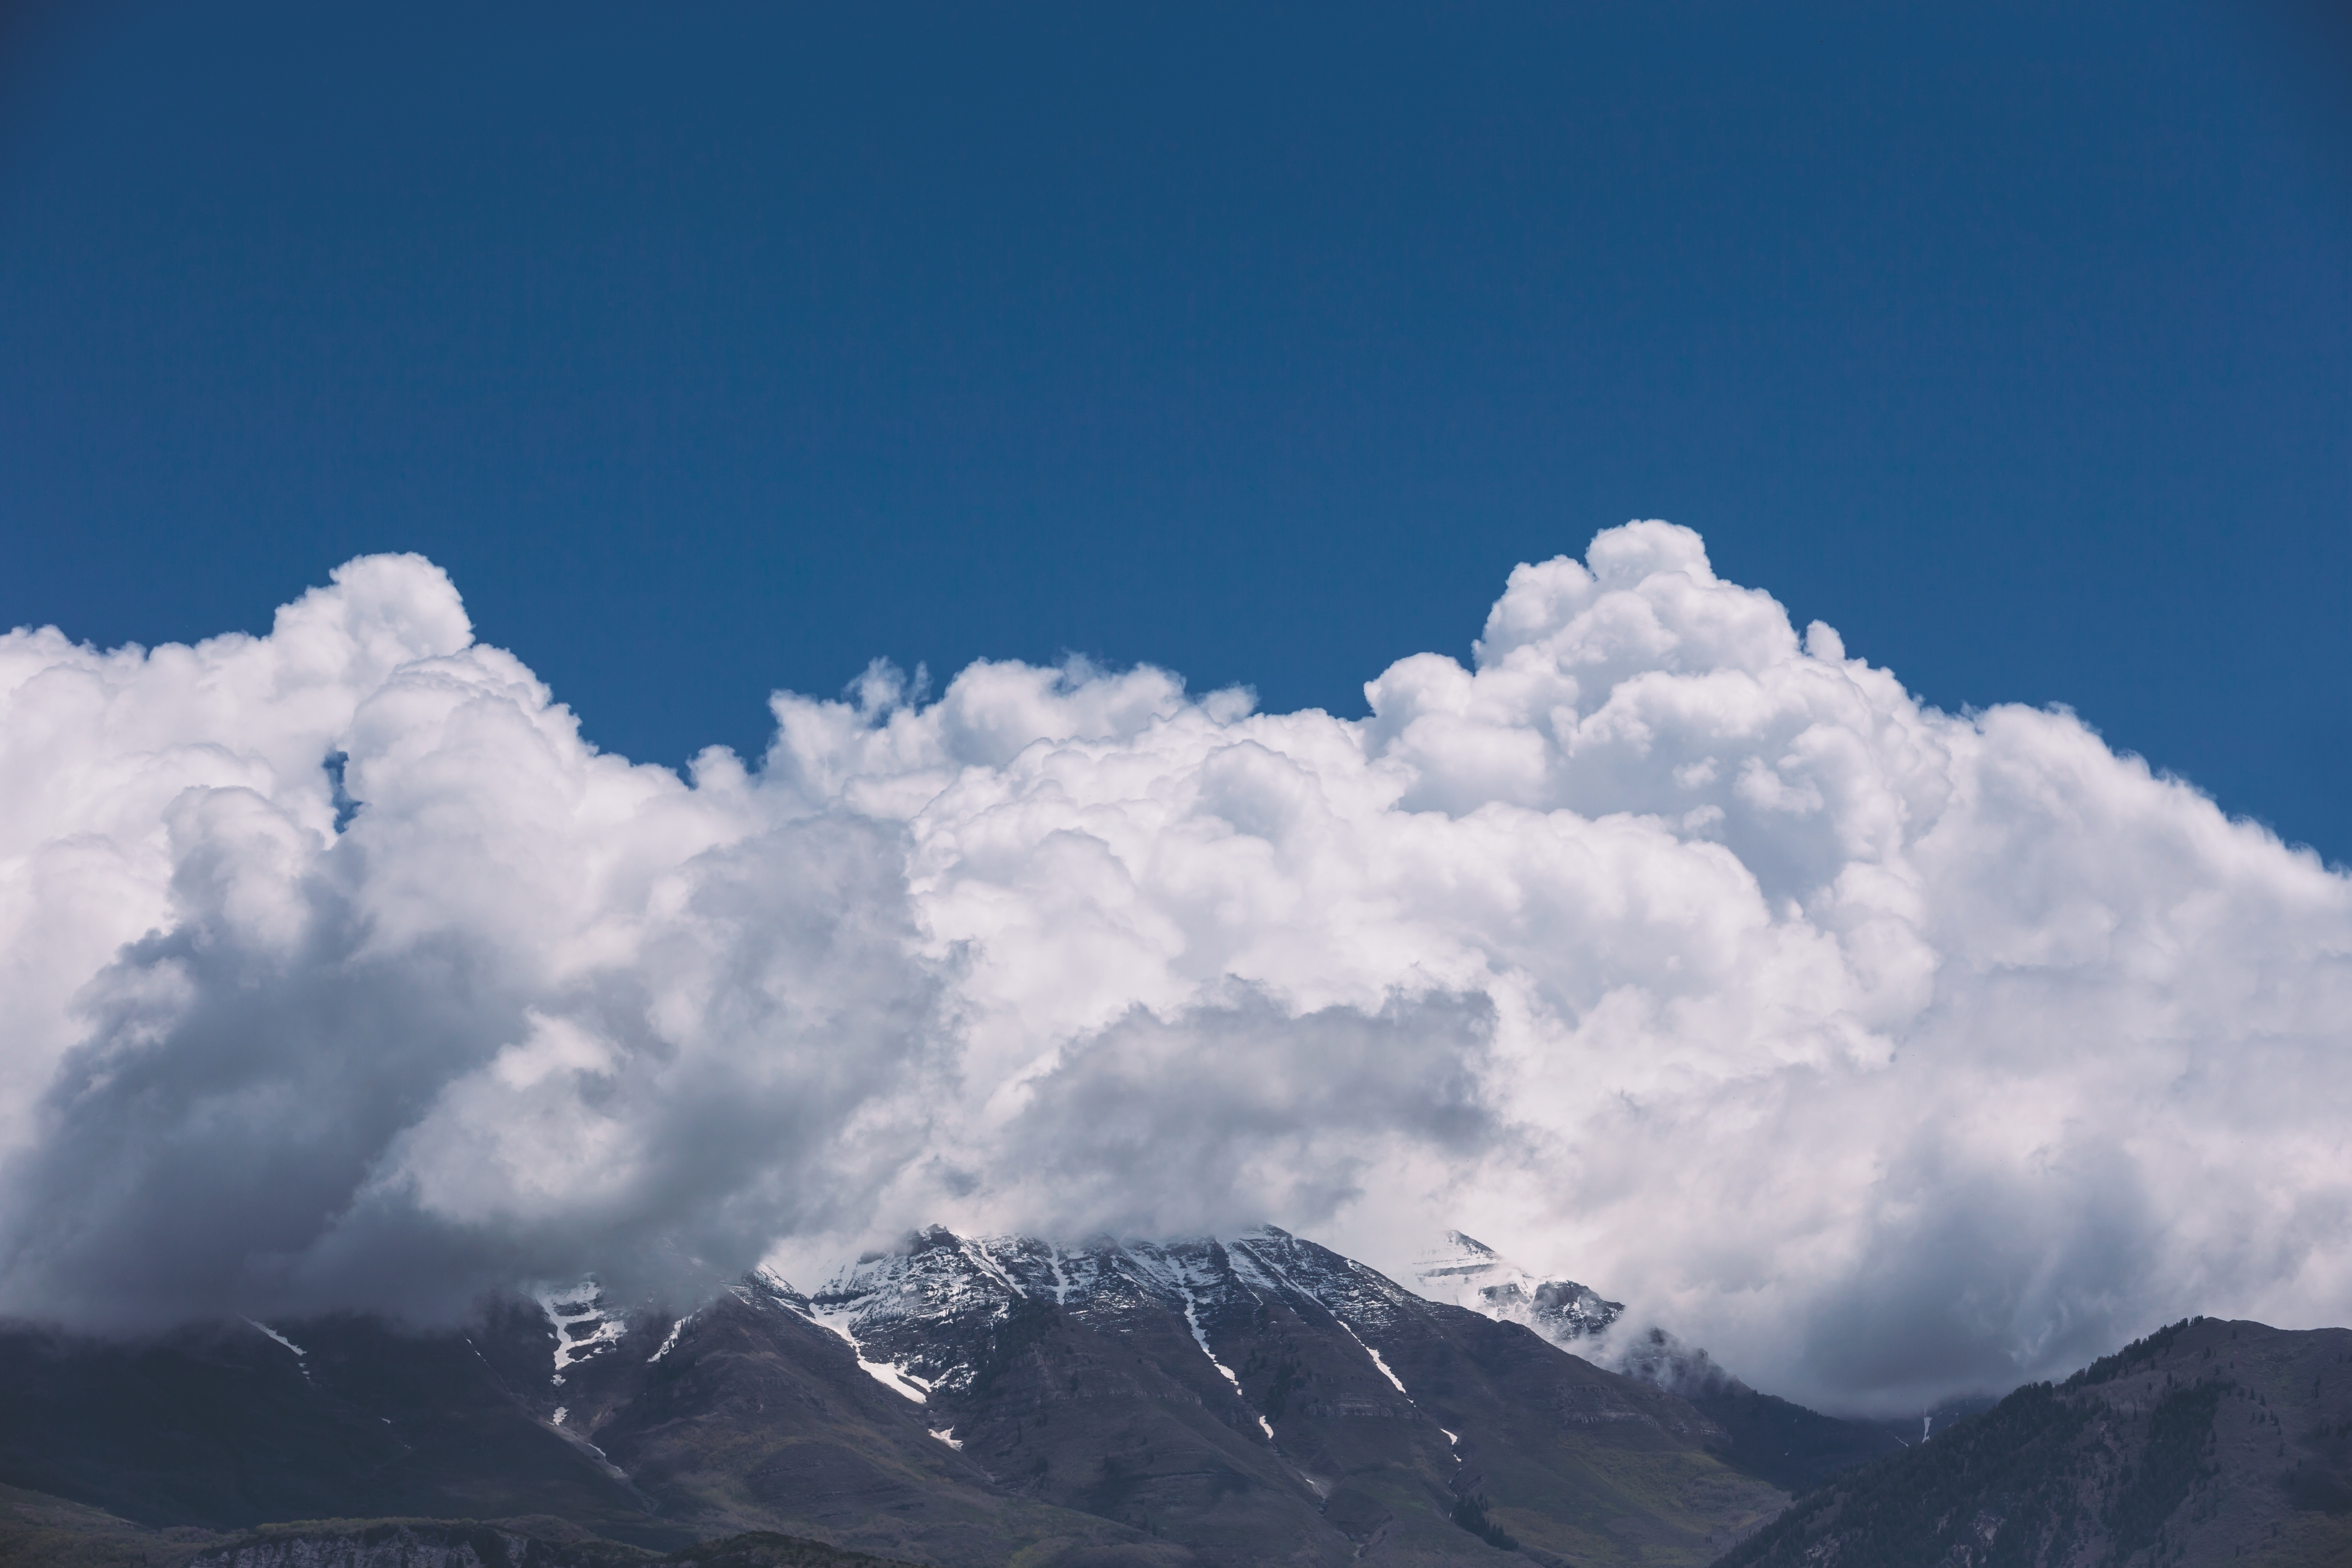
landscape, nature, mountain, snow, cloud, sky, atmosphere, mountain range, weather, cumulus, summit, alps, plateau, landform, meteorological phenomenon, atmosphere of earth, mountainous landforms